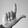
ASL letter: L